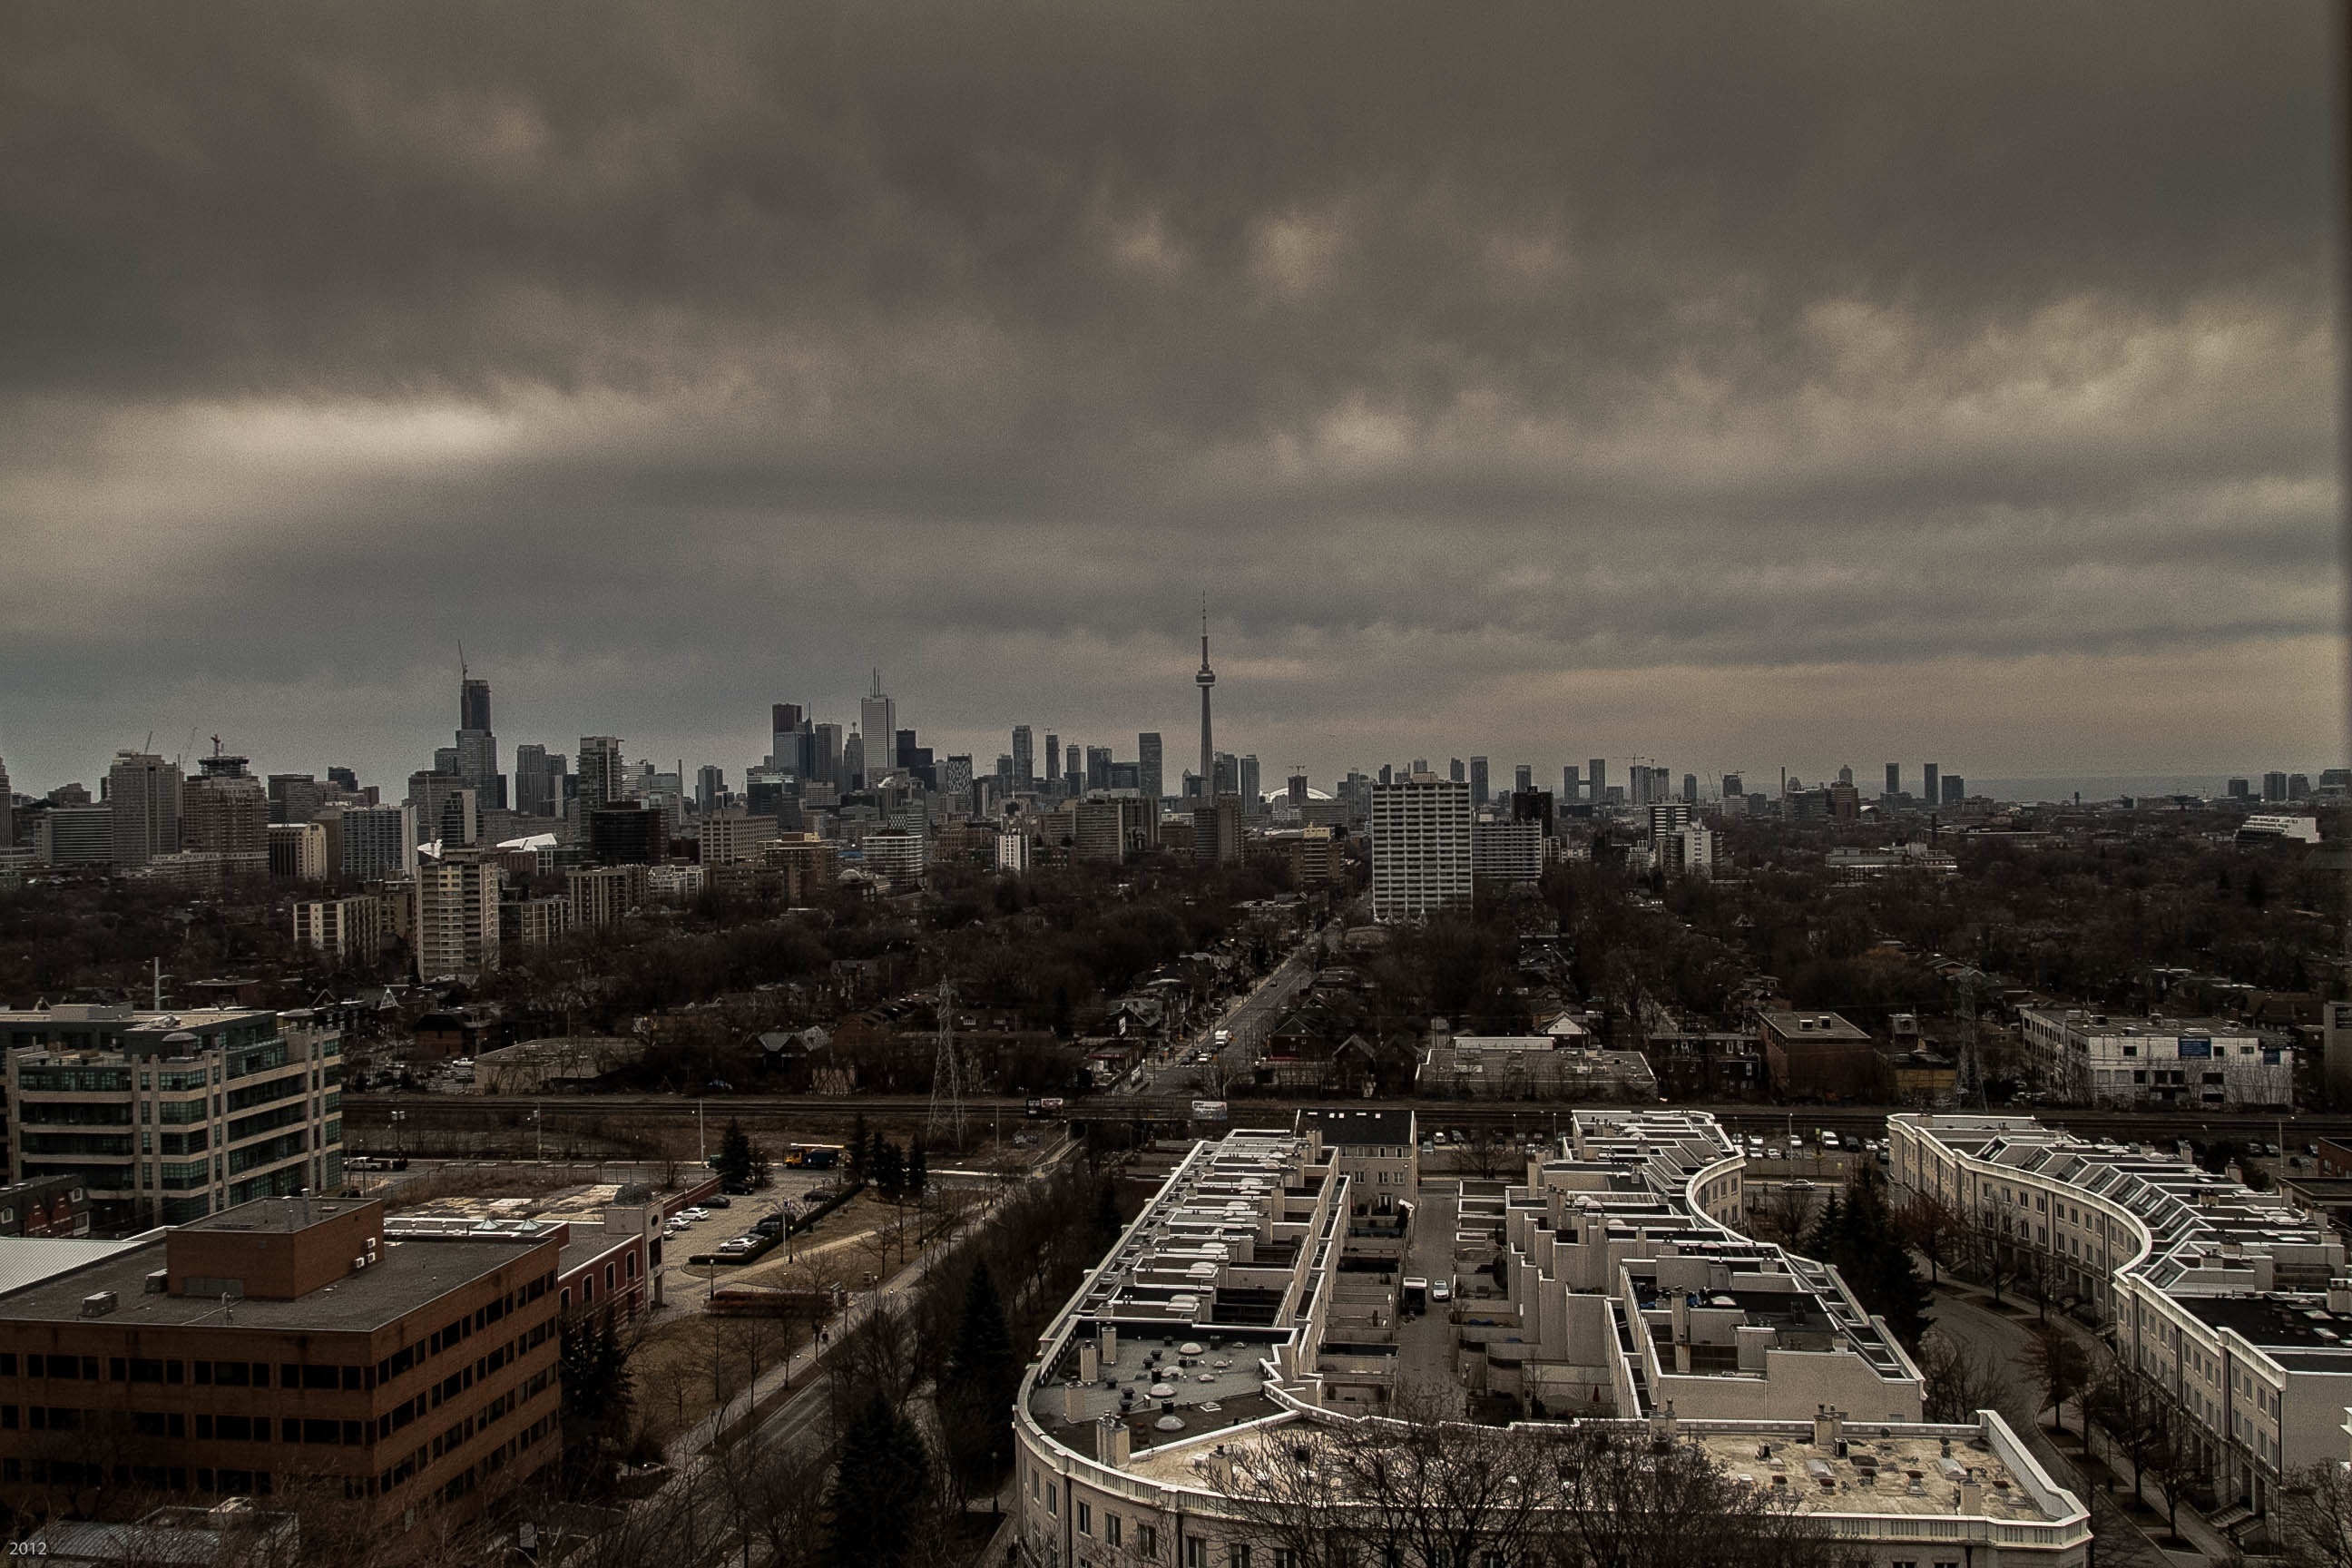
landscape, horizon, structure, sky, skyline, cloudy, town, building, city, skyscraper, cityscape, panorama, downtown, tower, scenic, storm, landmark, stadium, tower block, cloudscape, metropolis, storm clouds, aerial photography, urban area, human settlement